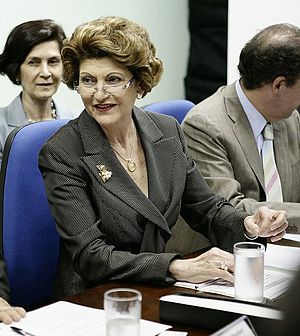
Europa-Kommissionen / Forvaltning
Den cypriotiske politiker Androulla Vassiliou var EU-kommissær for uddannelse, kultur, flersprogethed og ungdom mellem 2010 og 2014.
Europa-Kommissionen er den udøvende gren af Den Europæiske Union og ansvarlig for at fremlægge lovforslag, implementere beslutninger, opretholde EU-traktater og administrere den daglige drift af EU. Medlemmerne tages i ed af Domstolen i Luxembourg, hvor de sværger at respektere traktaterne og være fuldstændig uafhængige i udførelsen af deres pligter i løbet af deres mandat.